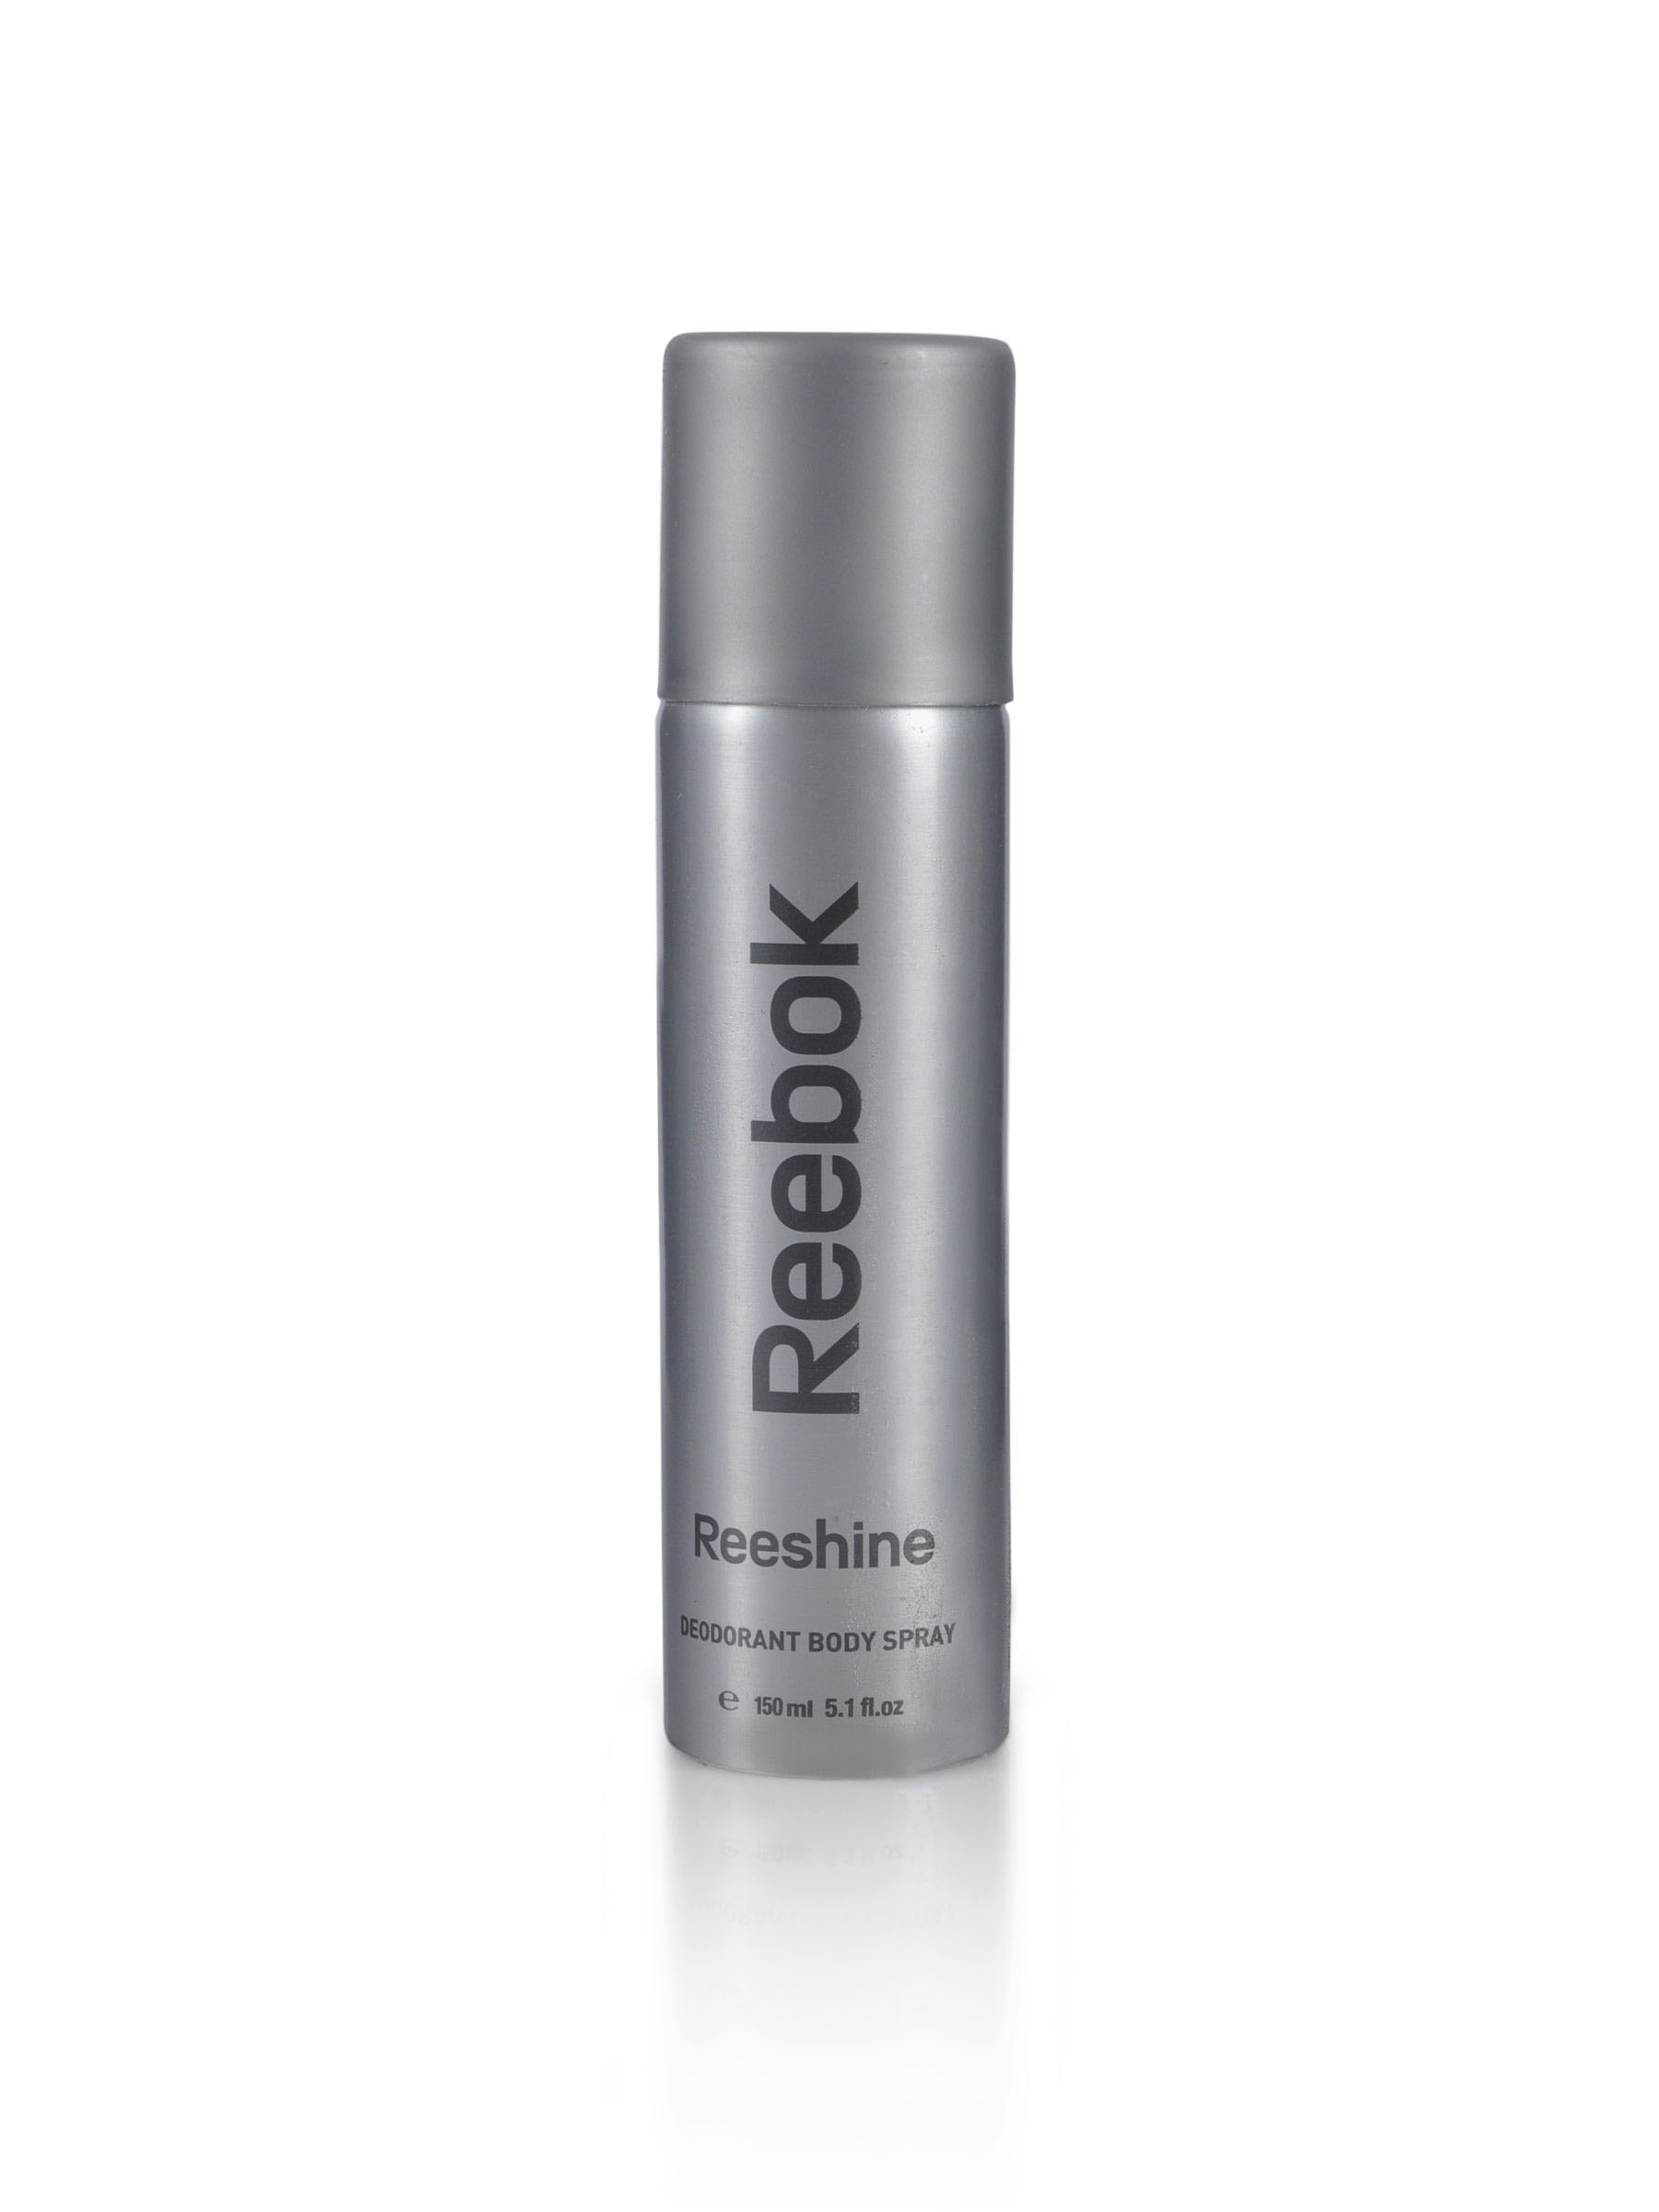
Reebok Women Reeshine Deo
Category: Personal Care / Fragrance / Deodorant
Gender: Women
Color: Silver
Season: Spring 2017
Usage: Casual